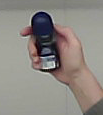
Product: nivea_rollon